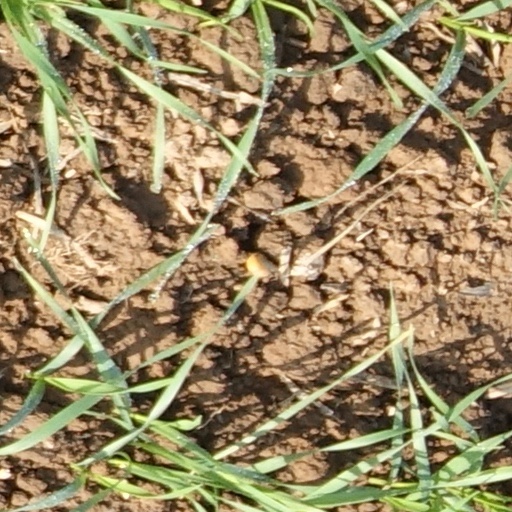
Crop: wheat